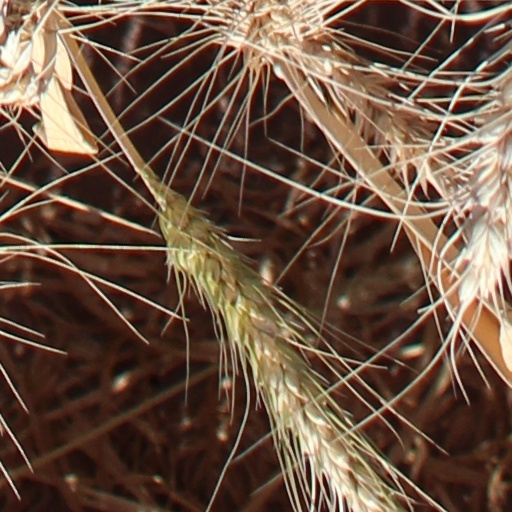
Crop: wheat